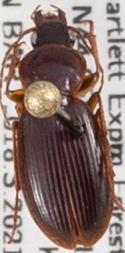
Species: Synuchus impunctatus
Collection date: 2021-07-14
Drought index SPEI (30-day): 0.47
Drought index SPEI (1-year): -1.13
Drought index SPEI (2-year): -0.8